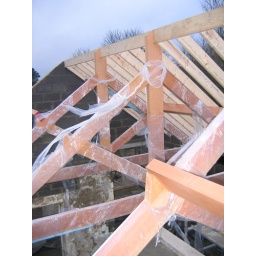
The red coloured trusses and purlins will be exposed in the kitchen roof when it is finished.